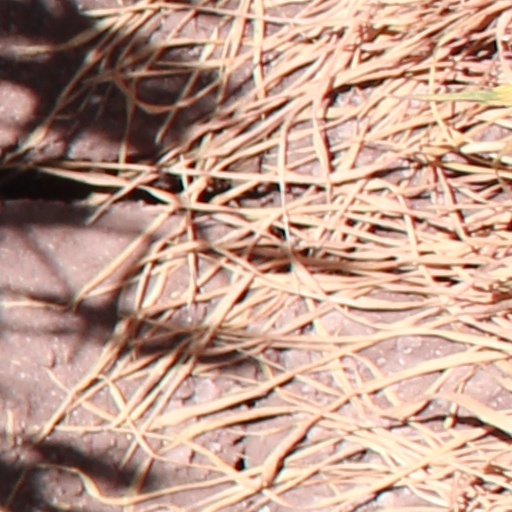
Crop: wheat